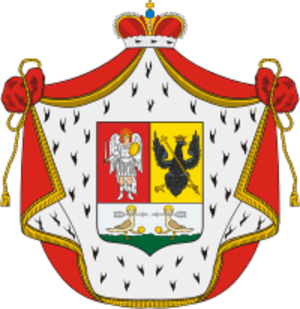
Sir Dimitri Obolensky FBA FSA est historien anglo-russe.